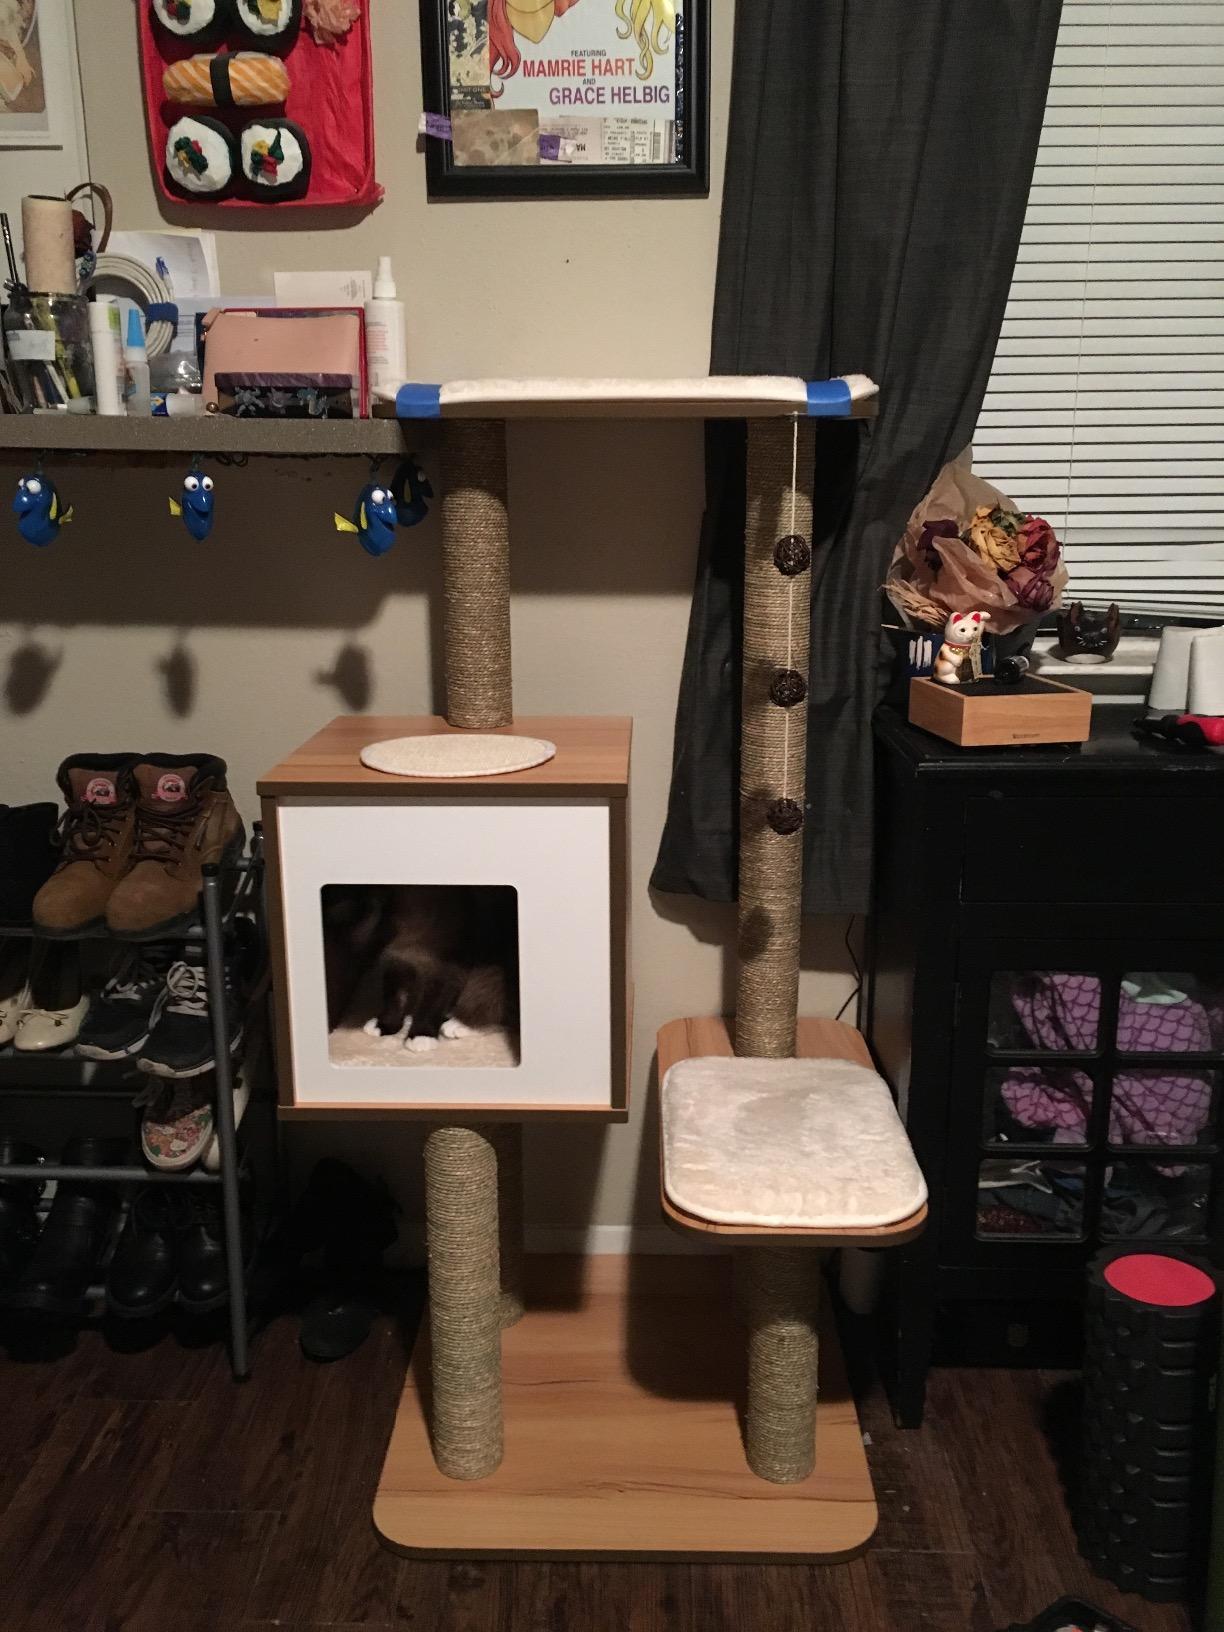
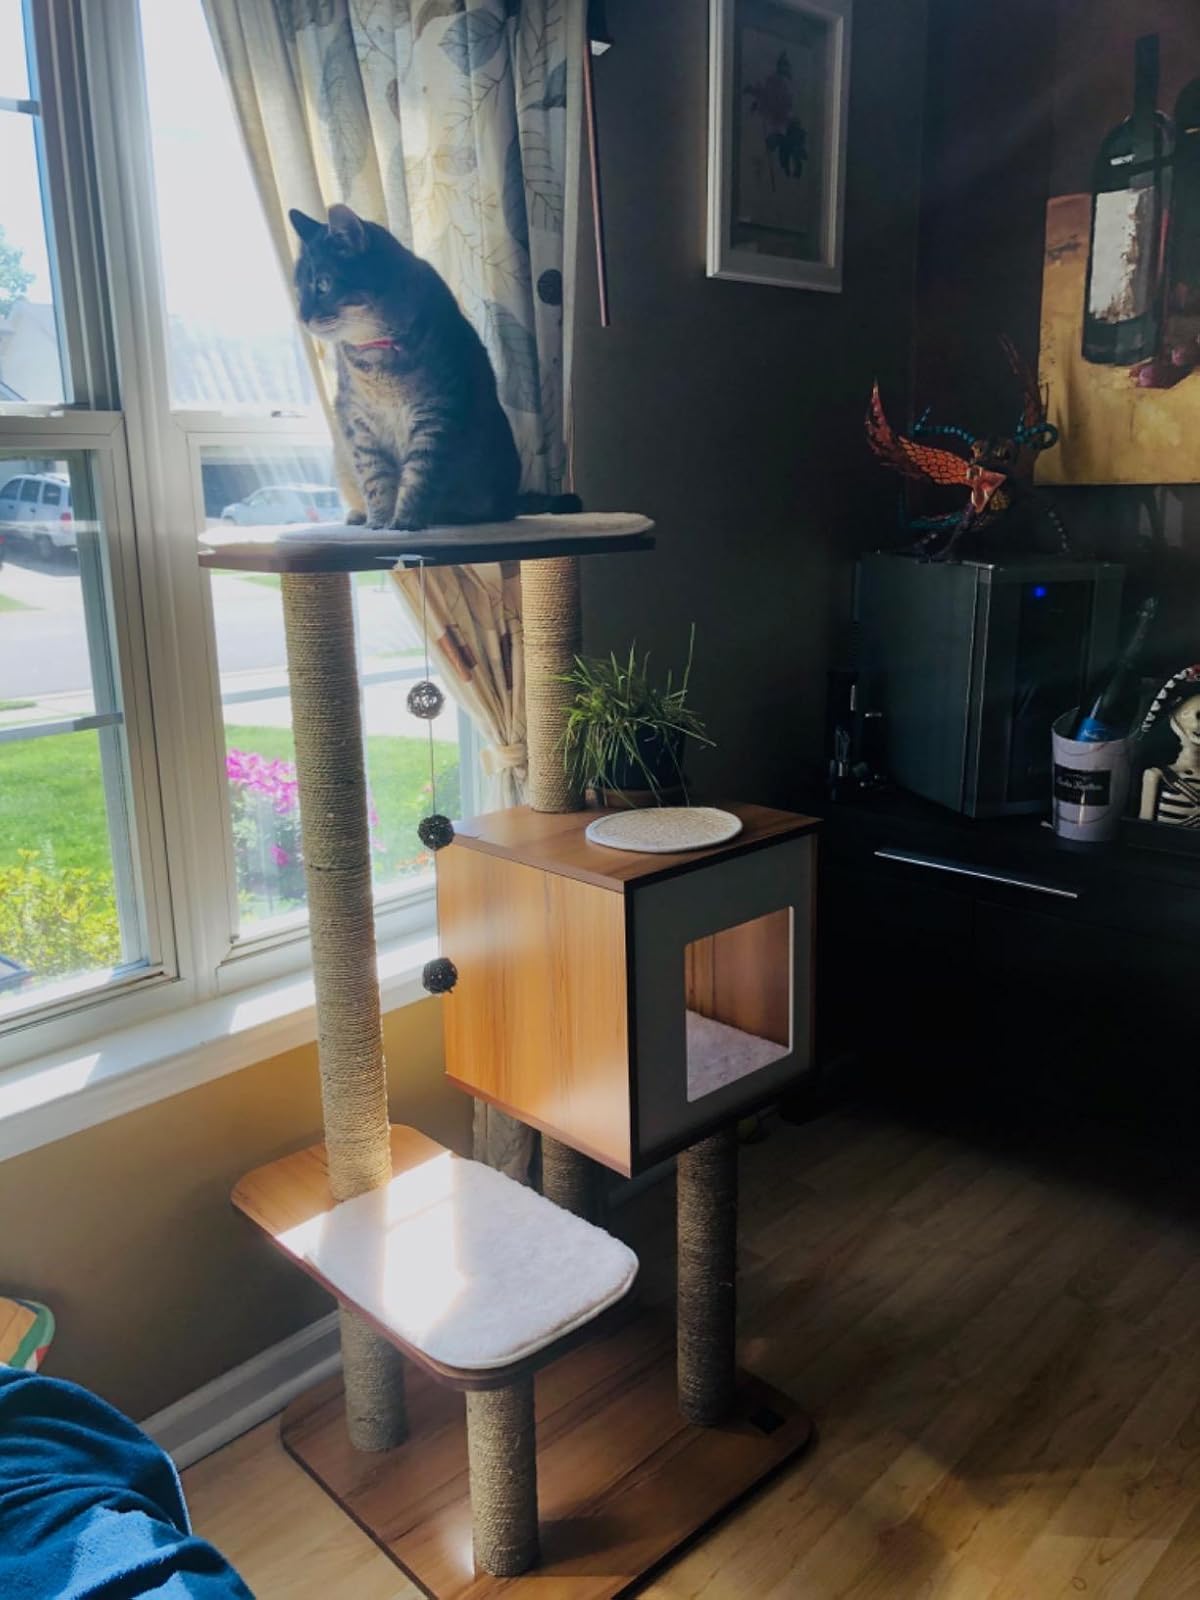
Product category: items_cat tree
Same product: yes